Portrait of George Frideric Handel

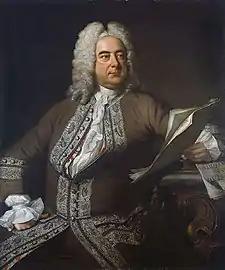
1749 portrait of Handel by Hudson

Hudson was a notable portraitist of the mid-Georgian era who counted Joshua Reynolds amongst his pupils. Hudson has previously painted Handel in 1749. Today the work is in the collection of the National Portrait Gallery in London, having been acquired in 1968.